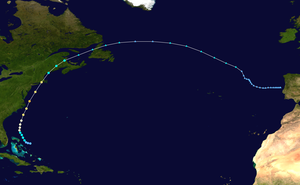
L’ouragan Bob était l'un des cyclones tropicaux les plus coûteux de l'histoire de la Nouvelle-Angleterre. Deuxième tempête et premier ouragan de la saison 1991 dans l'océan Atlantique nord, Bob s'est formé près des Bahamas et s'est dirigé ensuite vers le Cap Hatteras qu'il a frôlé. Il a ensuite atteint son intensité maximale de catégorie 3 dans l'échelle de Saffir-Simpson juste avant de toucher la Nouvelle-Angleterre. Bob est par la suite devenu extra-tropical en passant sur les provinces de l'Atlantique canadiennes. La dépression post-tropicale restante a traversé l'Atlantique et atteint les Açores.